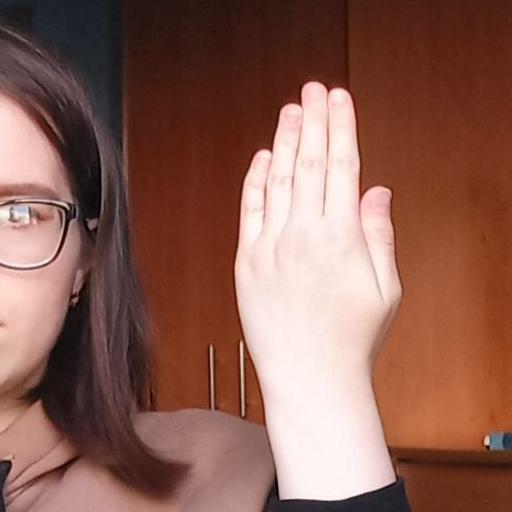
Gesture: stop_inverted